April Kae

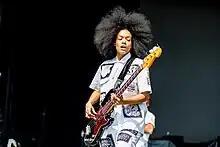
Kae performing in 2023 with Fever 333

April Kae is an American bassist, singer, songwriter and producer. April was born in Austin, Texas, and works in New York City and Los Angeles.